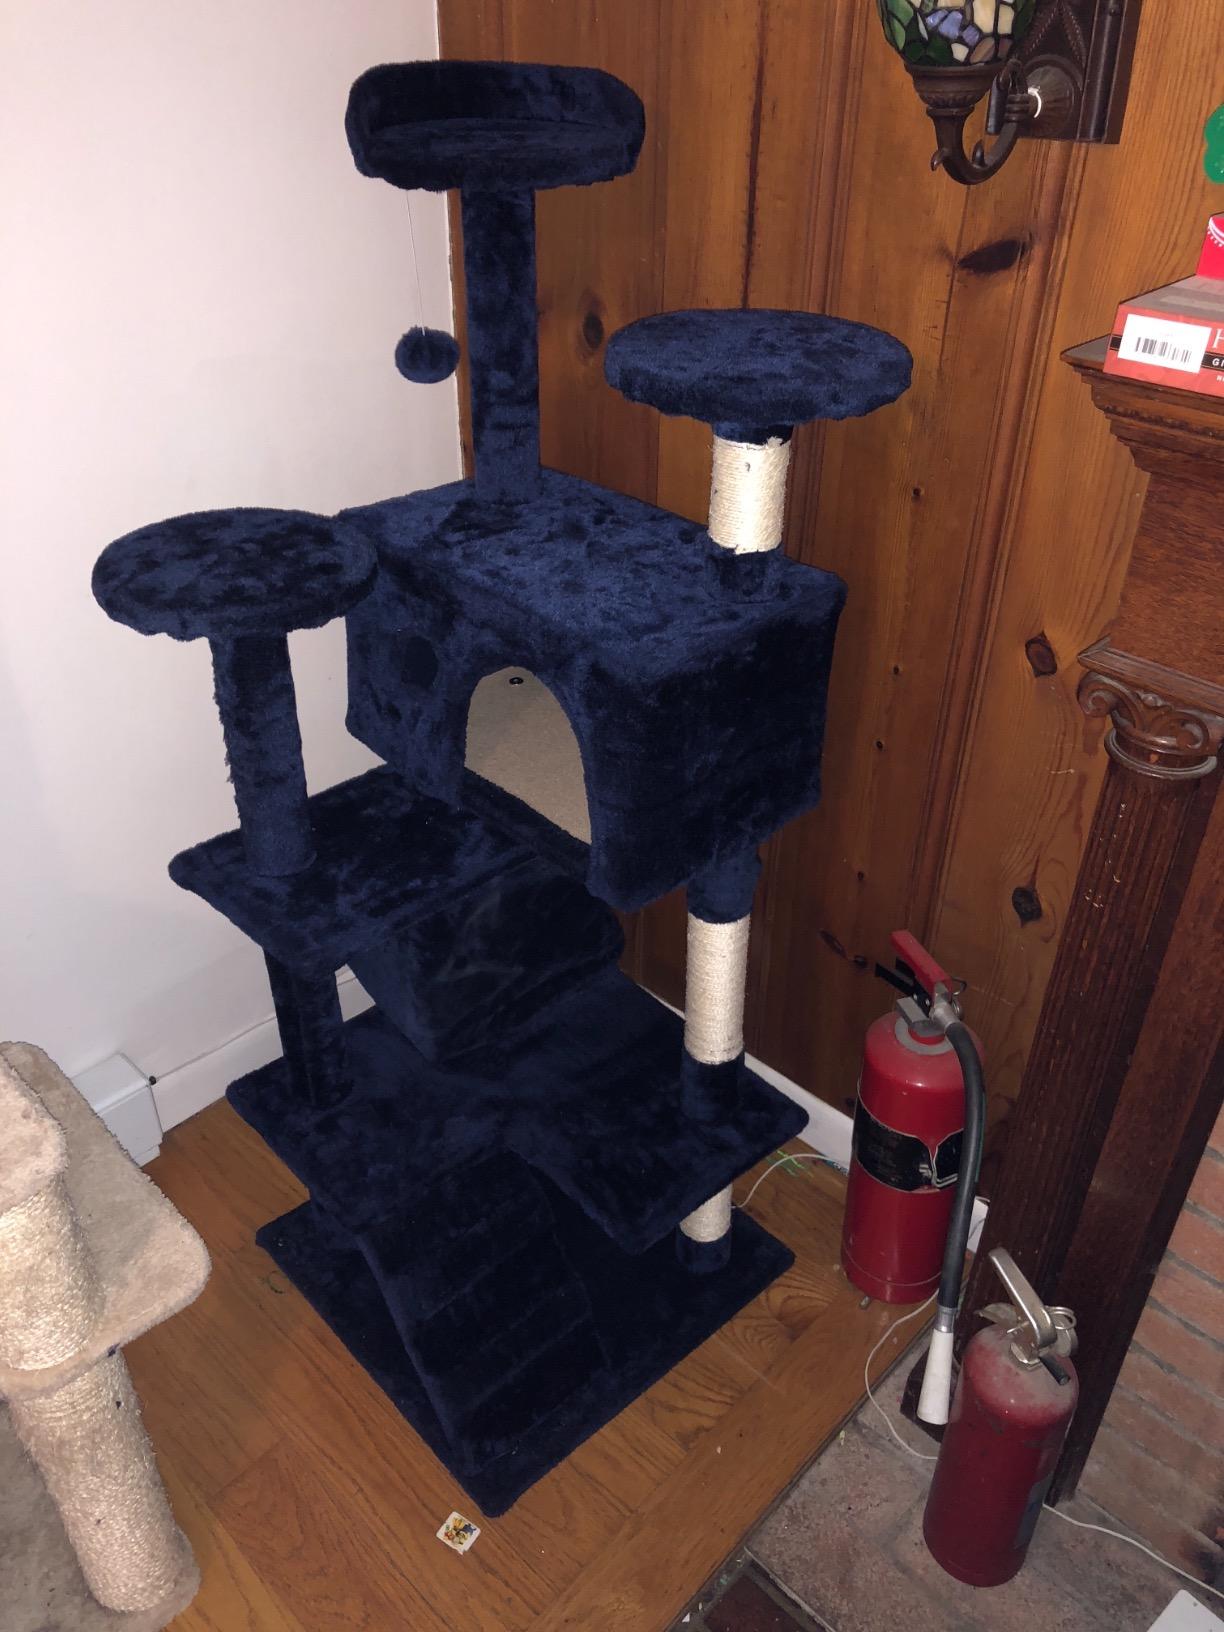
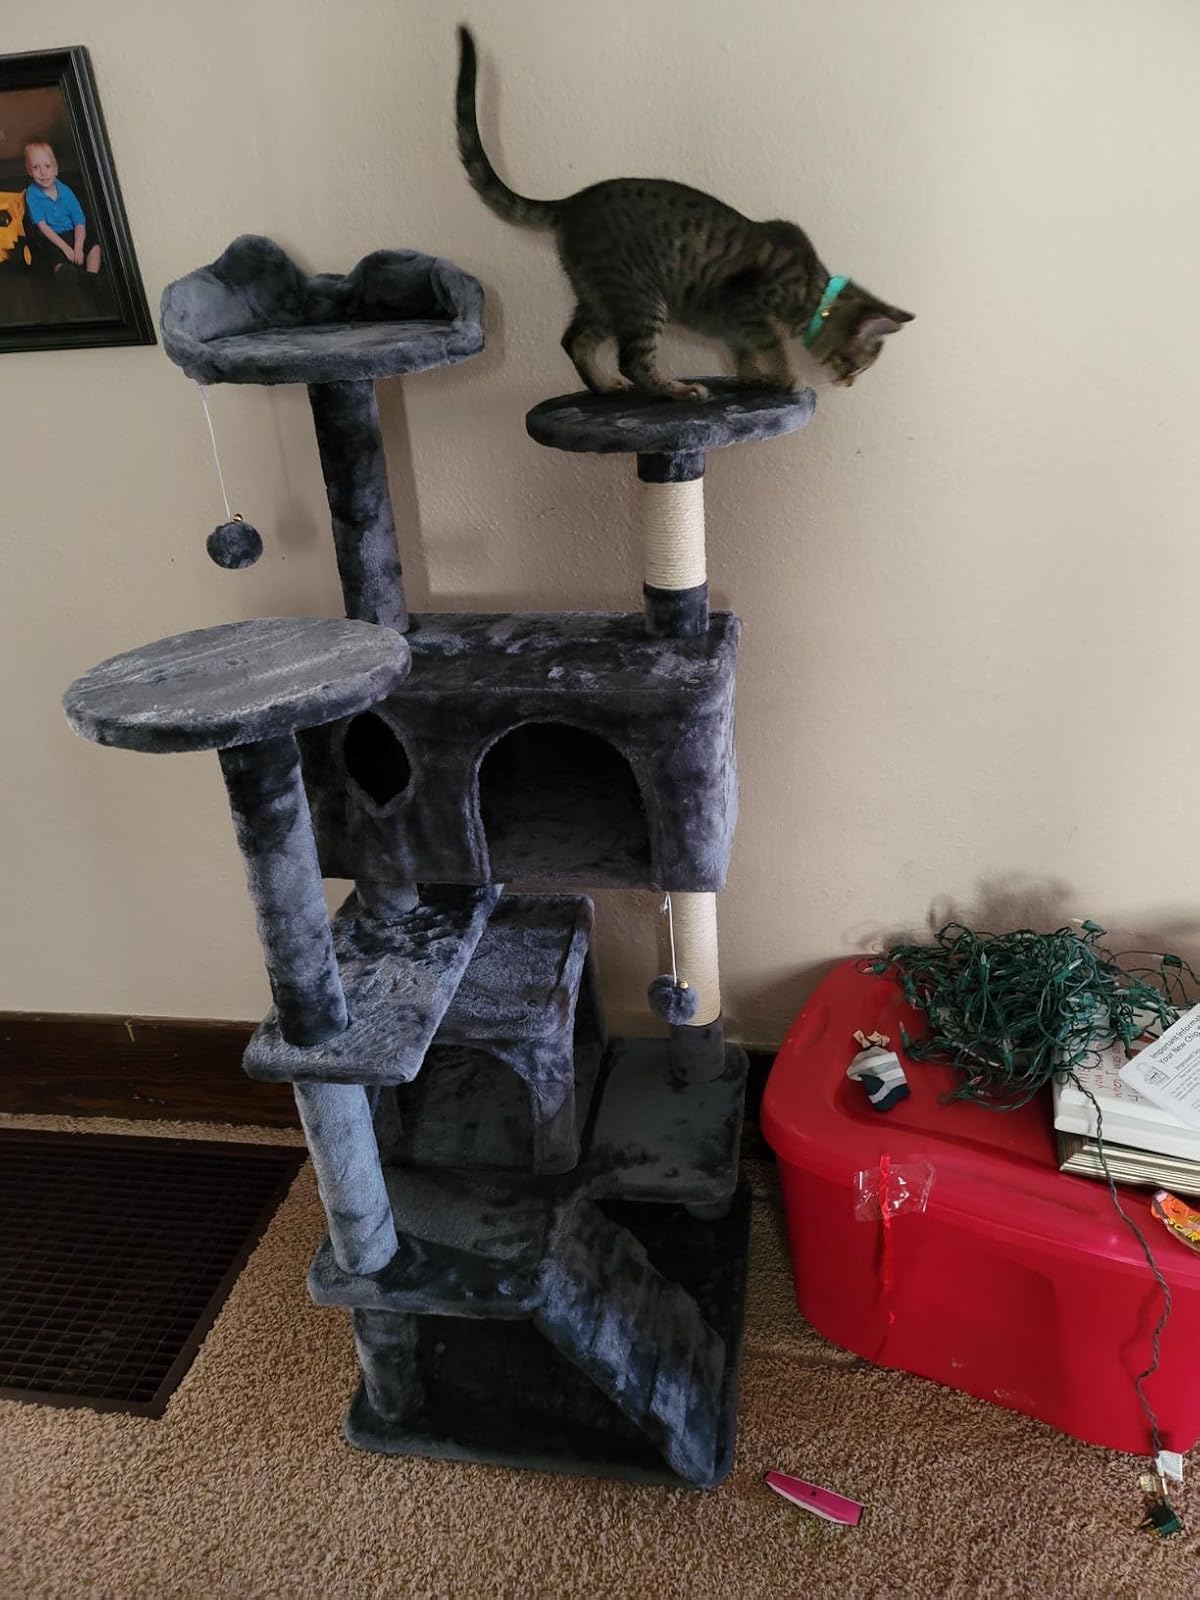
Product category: items_cat tree
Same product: no